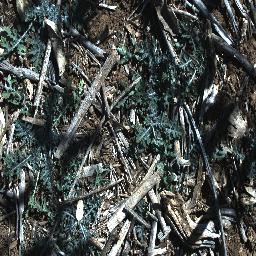
Label: parthenium